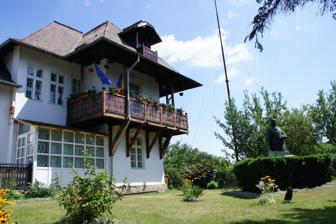
Building: Nicolae Grigorescu Memorial Museum
Country: Romania
Year built: 1904
Nicolae Grigorescu Memorial Museum The Nicolae Grigorescu Memorial Museum ( Romanian : Muzeul Memorial Nicolae Grigorescu ) is a museum located at 166 Carol I Boulevard, Câmpina , Romania . The house that hosts the museum was originally built in 1901–1904 for painter Nicolae Grigorescu , his wife and son. He designed the building himself in the local style: eight rooms on two floors, balconies on three sides and a shingle roof. Grigorescu lived there until his death in 1907. The family continued to occupy the house until 1918, when it burned, destroying the studio. The house remained in ruins until 1951–1952, when the local authorities decided to rebuild it. The reconstruction was aided by the artist’s son and by his assistant. The building was finished quickly, and a memorial museum was assembled between 1955 and 1957. The interior design was aided by photographs from 1904 and 1908, and slides from 1910. Exhibits were purchased from the family or from private individuals to whom the descendants had sold them. The reconstructed studio is lined with paintings by Grigorescu. The house features books from his personal library, Oriental objects that he collected and a large 18th-century French tapestry. The house is listed as a historic monument by Romania's Ministry of Culture and Religious Affairs , as is the 1957 bust of the artist. Notes